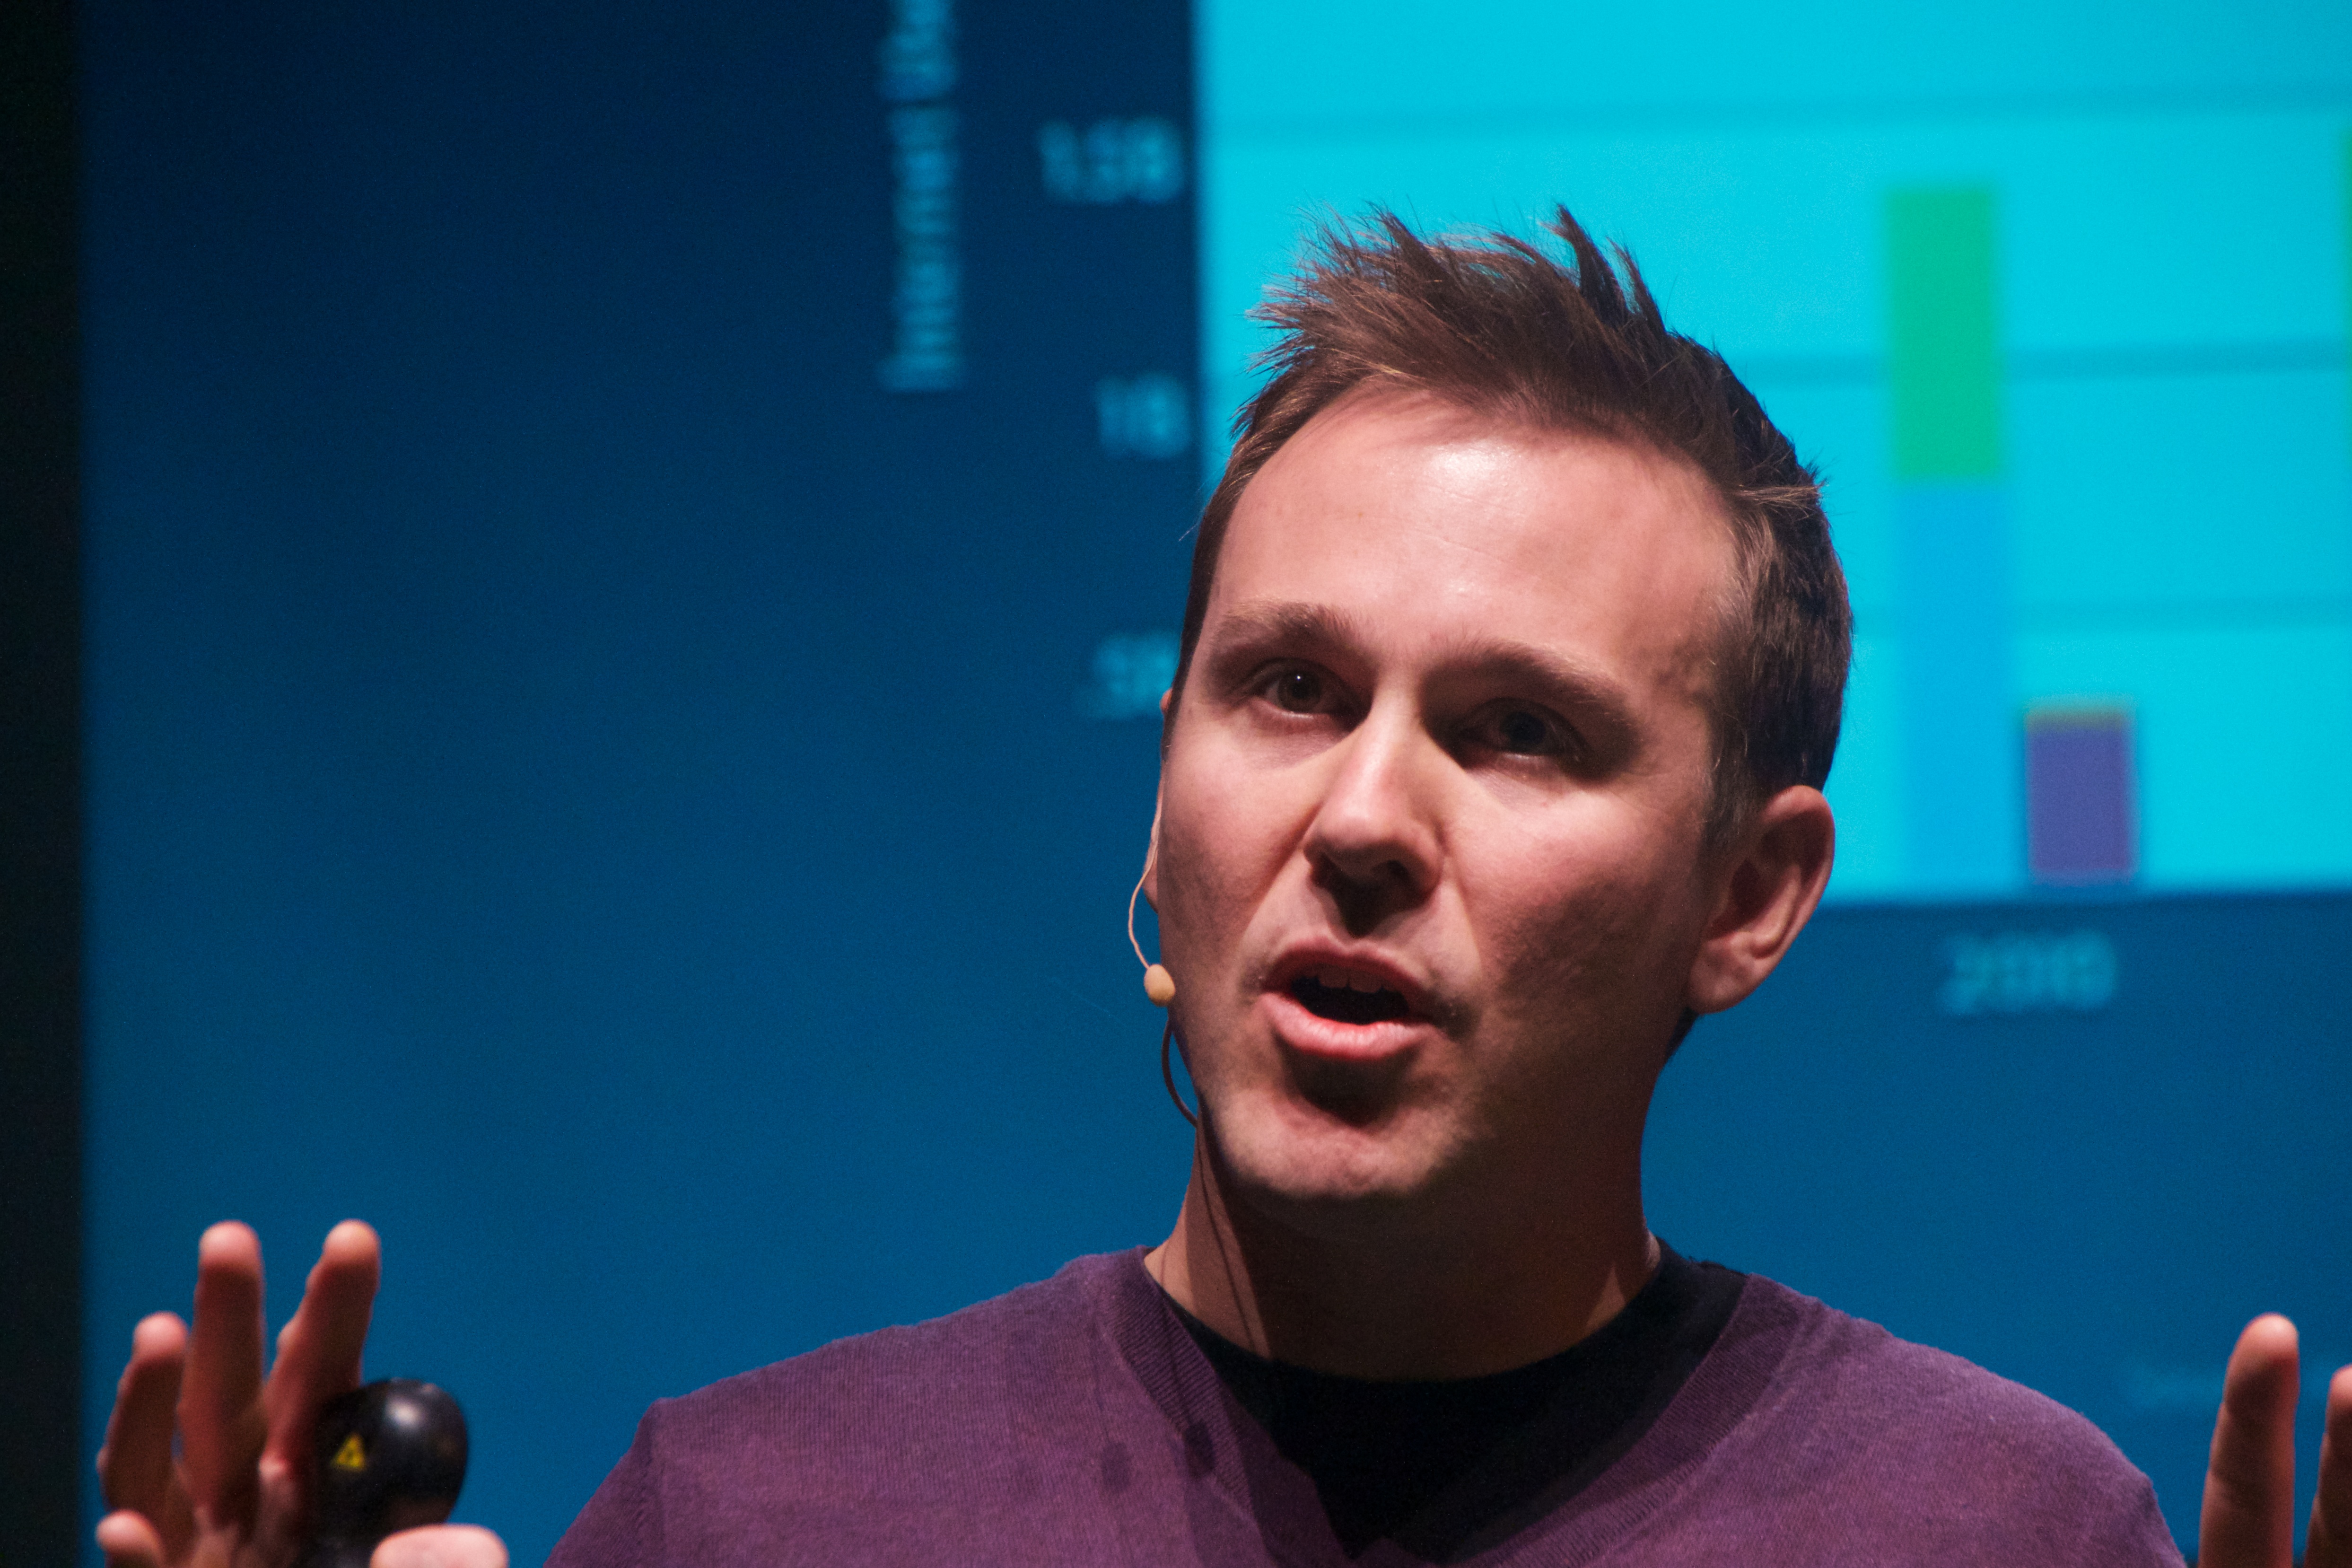
performance, singing, scctechtalks, singer songwriter